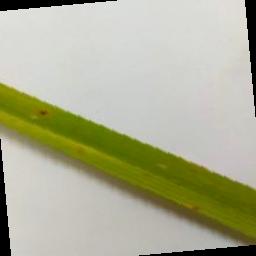
Label: Rice___Brown_Spot